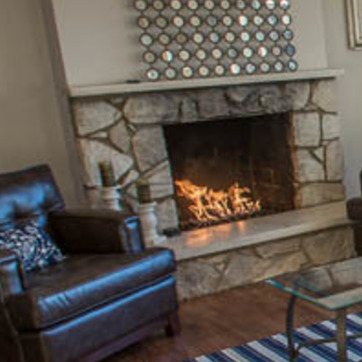
Material: other